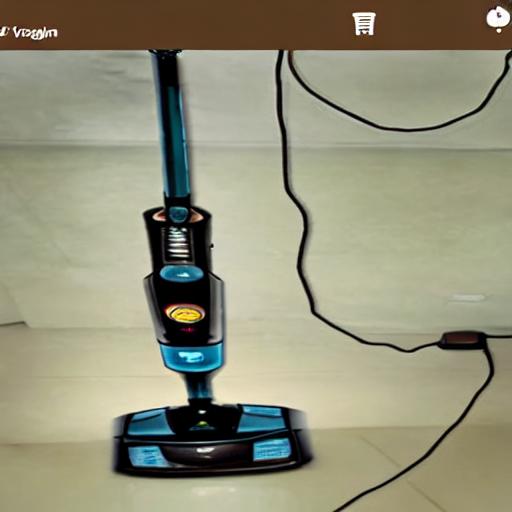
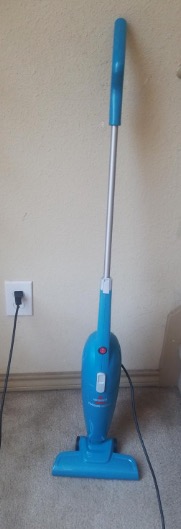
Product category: items_vacuum
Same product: no